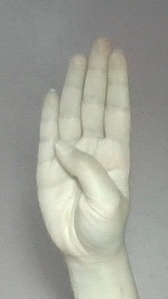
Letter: kaaf